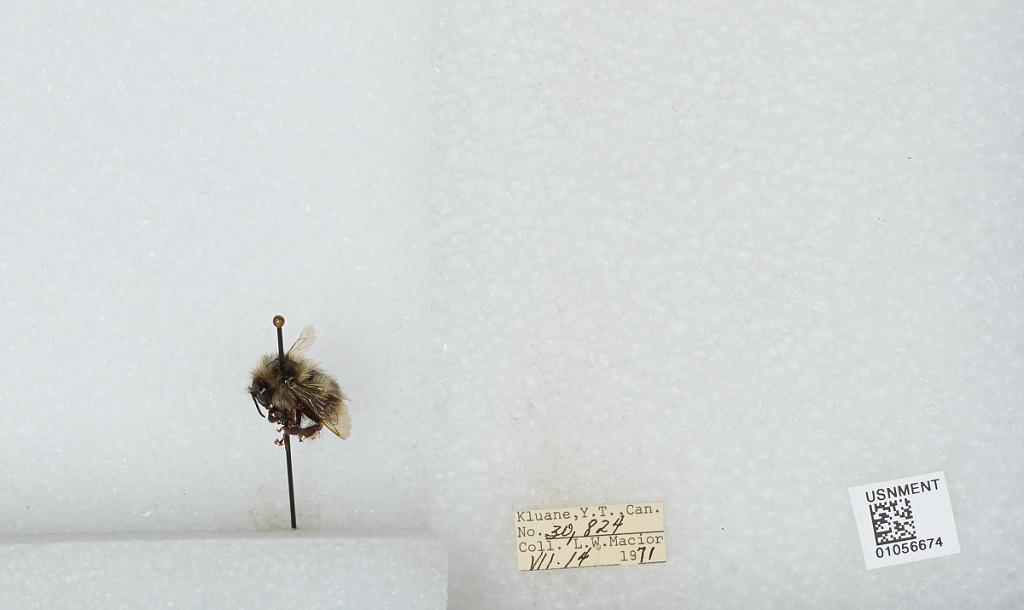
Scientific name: Bombus bifarius nearcticus
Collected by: L. Macior
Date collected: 1971-7-14
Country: Canada
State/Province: Yukon Territory
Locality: Kluane
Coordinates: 60.75, -139.5